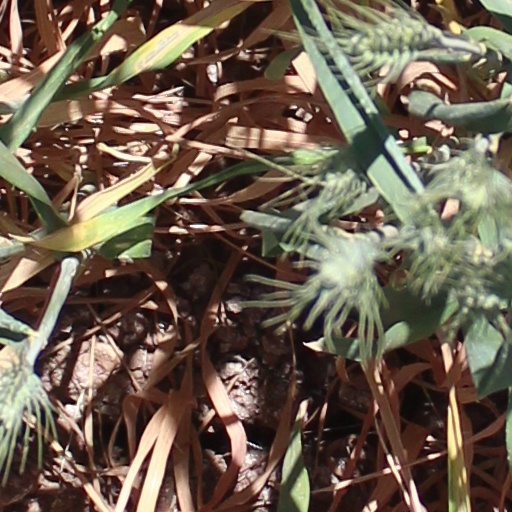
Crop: wheat